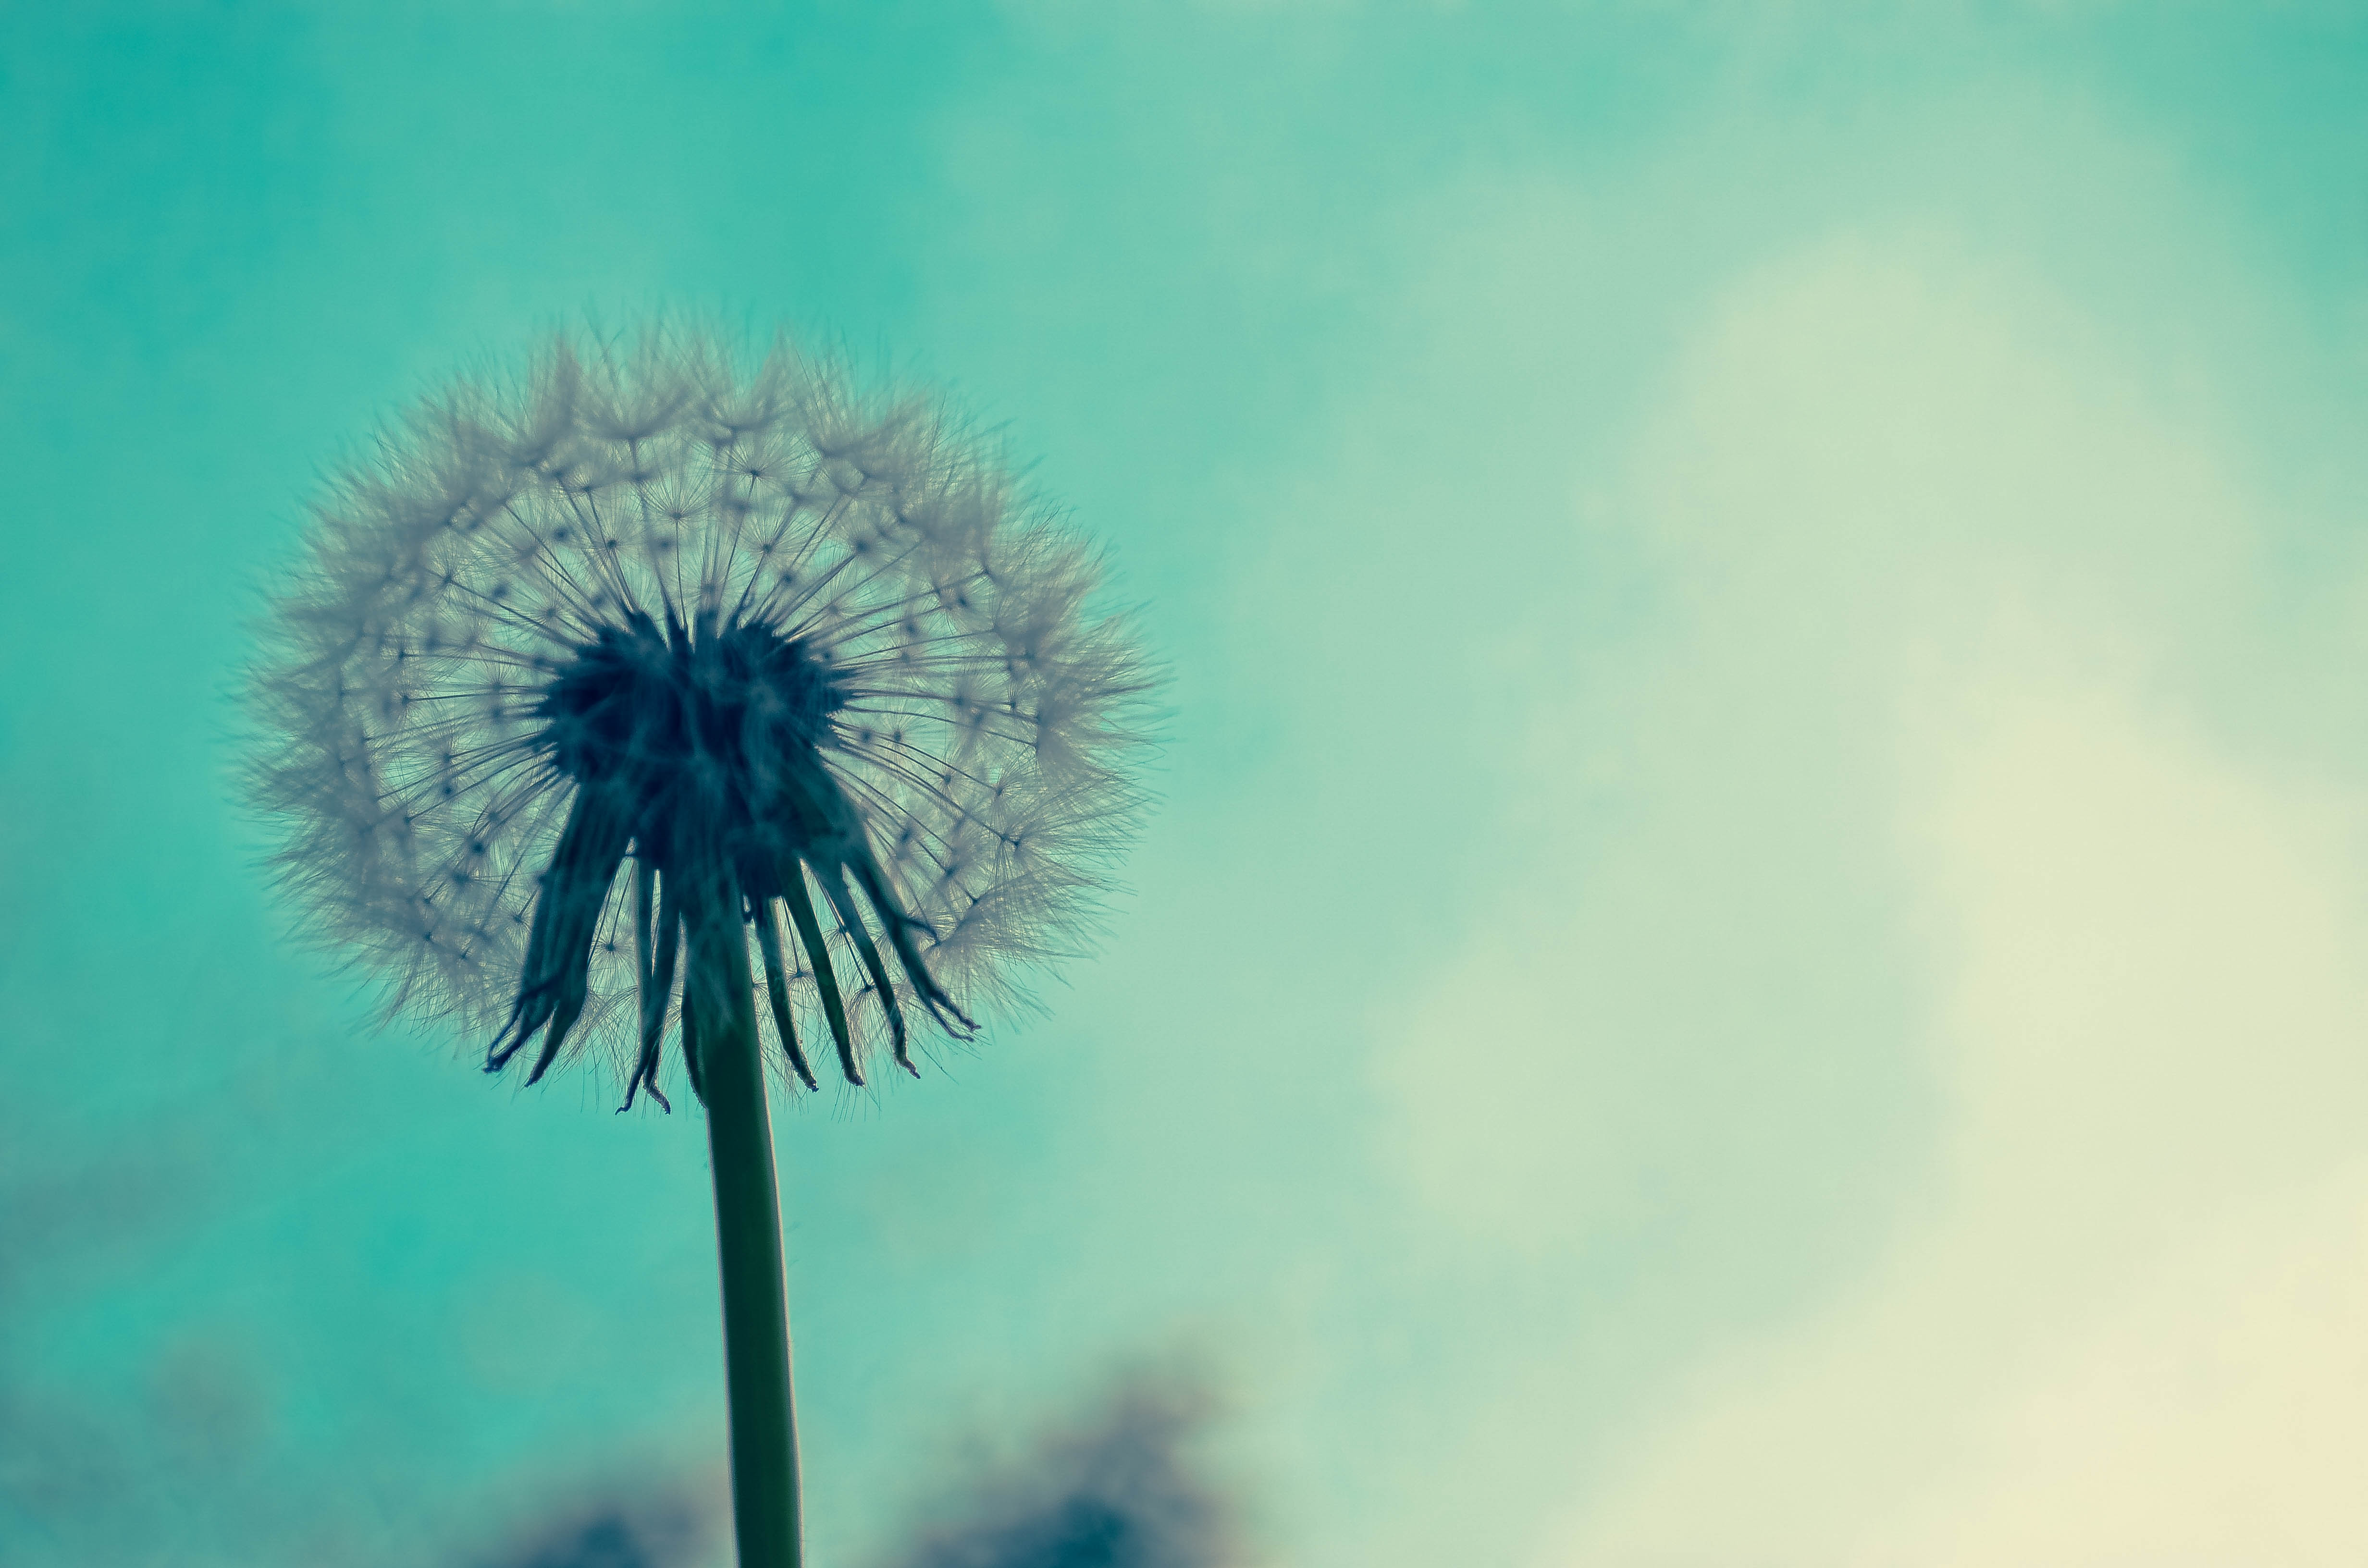
nature, light, blur, cloud, growth, plant, sky, sun, dandelion, sunlight, seed, flower, summer, green, color, blue, flora, close up, outdoors, daylight, head, delicate, macro photography, low angle shot, flowering plant, daisy family, atmosphere of earth, plant stem, land plant, royalty free images